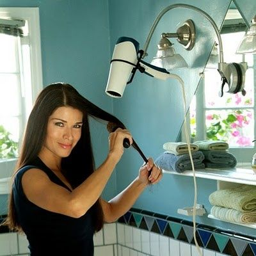
smarter hair without aching arms .